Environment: real
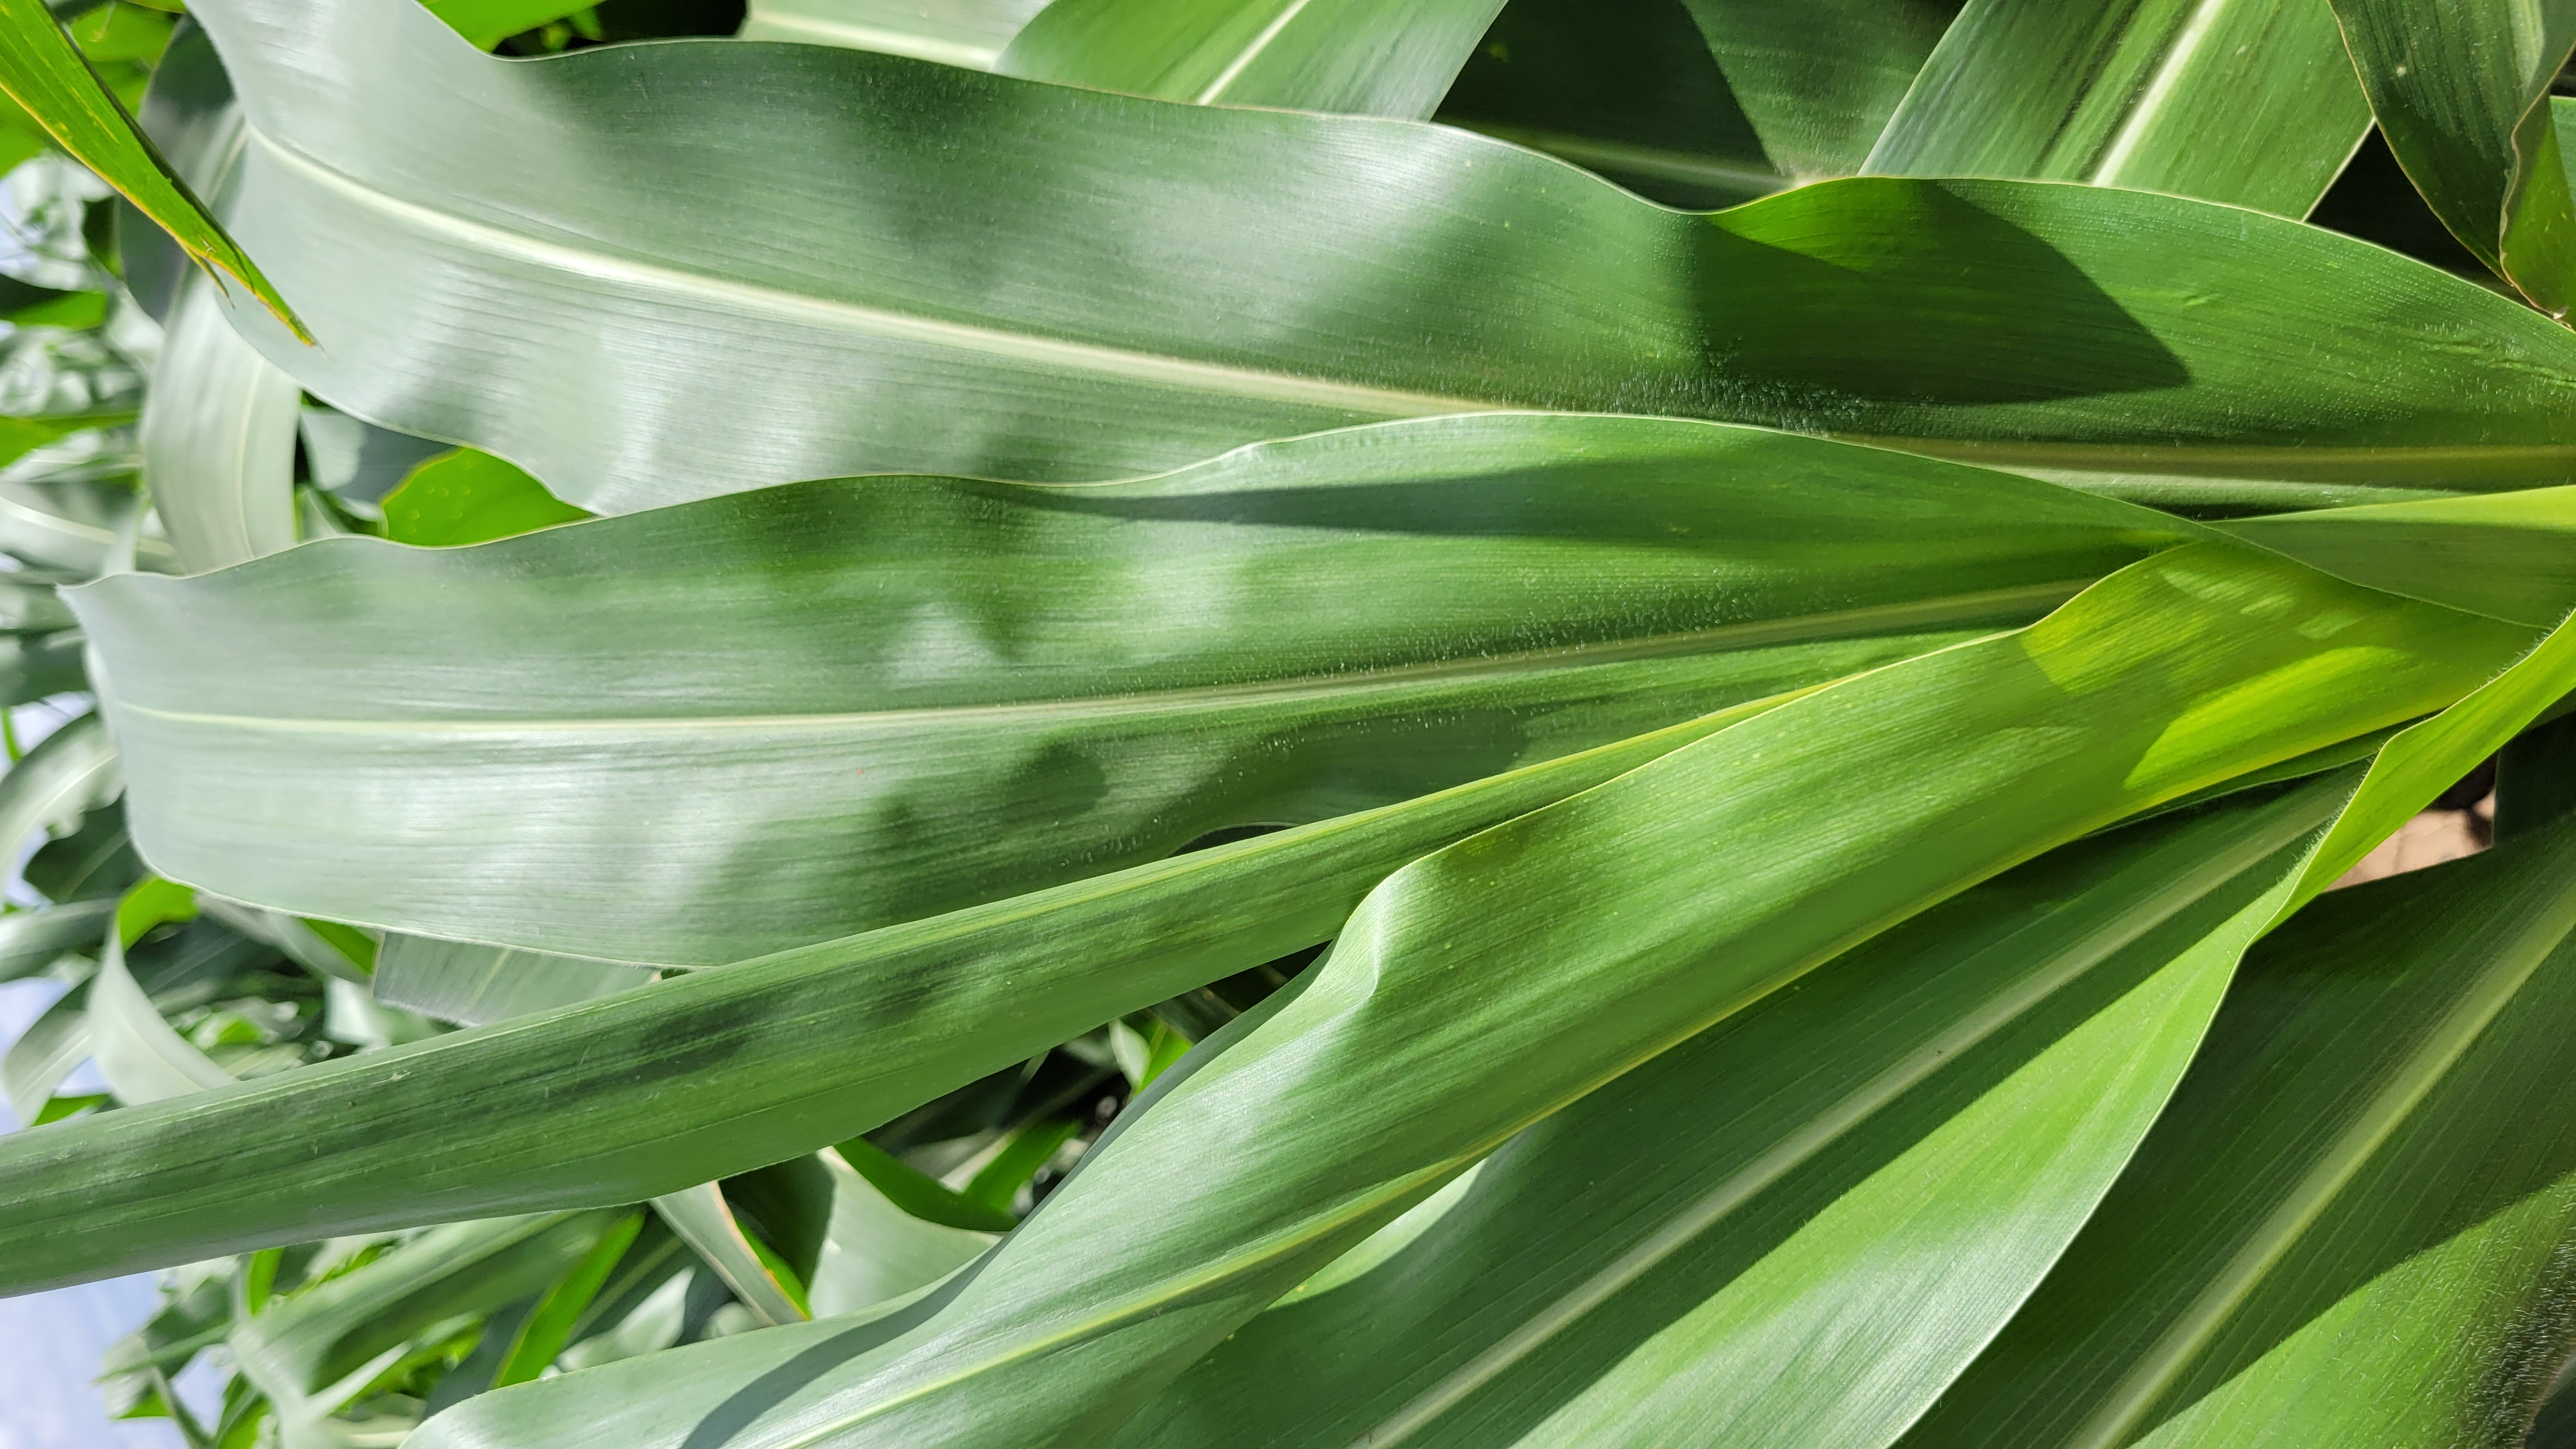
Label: fall_armyworm